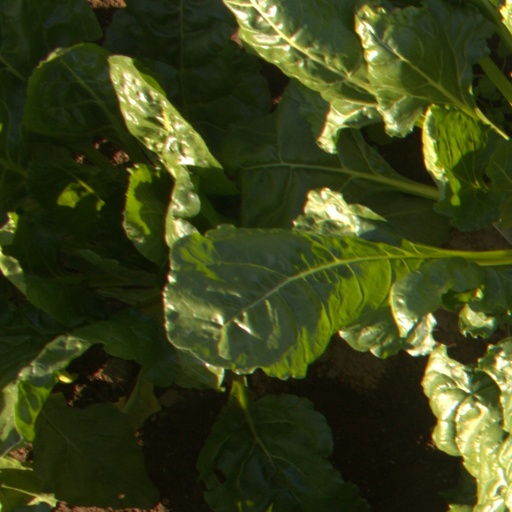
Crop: sugar beet